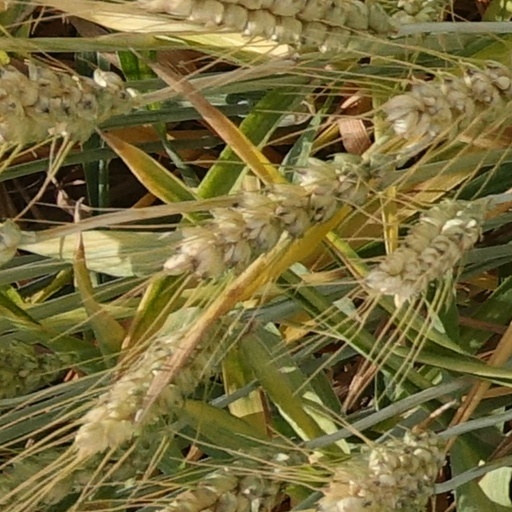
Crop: wheat